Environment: real
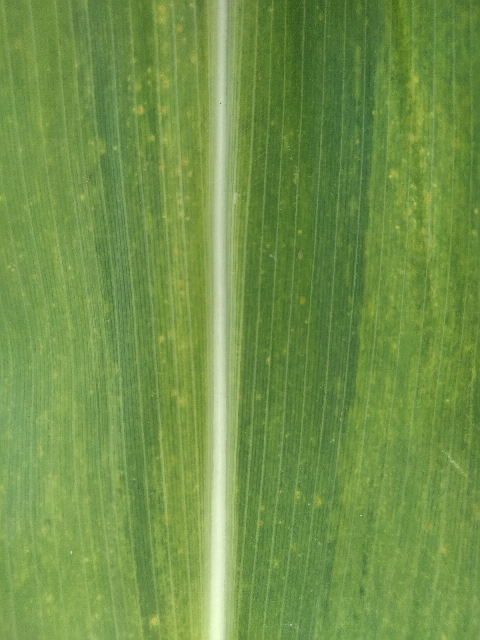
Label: lethal_necrosis